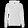
Label: Pullover